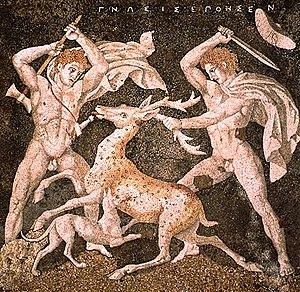
Pella est une ville antique de la plaine centrale de Macédoine, entre le Loudias et l'Axios, sur une colline surplombant dans l'Antiquité un lac marécageux : cette cité de peuplement mixte gréco-barbare passe sous le contrôle des rois téménides dès le début du Vᵉ siècle, mais ne sort de l'obscurité qu'en devenant leur résidence habituelle, à une époque où le royaume est en pleine expansion vers l'Est aux dépens des Thraces et de la Ligue chalcidienne. Elle devient ainsi la capitale du royaume de Macédoine à partir du début du IVᵉ siècle av. J.-C. en supplantant Aigéai, et conserve ce rôle à l'époque hellénistique, pour le royaume antigonide. La ville est mise à sac par les Romains en 168 av. J.-C., au terme de la troisième guerre de Macédoine. Elle entre alors dans un long déclin qu'une refondation coloniale sous Auguste ne parvient pas à enrayer. Les fouilles archéologiques du site ont révélé une ville organisée selon un plan hippodamien centré sur une vaste agora, dont les nombreux sanctuaires et les vastes demeures ornées de mosaïques témoignent de la prospérité.
Alexandre le Grand ou Alexandre III, né le 21 juillet 356 av. J.-C. à Pella et mort le 11 juin 323 av. J.-C. à Babylone, est un roi de Macédoine et l'un des personnages les plus célèbres de l'Antiquité. Fils de Philippe II, élève d'Aristote et roi de Macédoine à partir de 336, il devient l'un des plus grands conquérants de l'histoire en prenant possession de l'immense empire perse et en s'avançant jusqu'aux rives de l'Indus.
La Cynégétique — De la chasse au chien — est un traité technique de Xénophon portant principalement sur la chasse à pied de gibier à poil avec des chiens. Ceci du lièvre à la panthère, principalement avec des filets.
Le royaume de Macédoine est un État grec antique situé au nord de la Grèce antique, correspondant aujourd’hui principalement à la Macédoine grecque avant son expansion. Il s'étend sur la partie nord-est de la péninsule grecque, bordé par l'Épire à l'ouest, la Péonie au nord, la Thrace à l'est et la Thessalie au sud. Constitué en royaume à l'époque archaïque, il devient le royaume dominant de l'époque hellénistique.
La mosaïque byzantine, dont l’apogée se situe entre le VIᵉ siècle et le XVᵉ siècle, plonge ses racines dans une longue tradition venue de la Grèce antique et de Rome. À partir du IVᵉ siècle, les églises chrétiennes adoptèrent et adaptèrent cette tradition pour dépeindre des scènes de la vie religieuse et de la Bible, non plus sur les pavements de leurs édifices mais sur leurs murs et leurs plafonds. Les artistes byzantins devinrent renommés pour leur technique et leur inspiration, influençant ceux du royaume normand de Sicile au XIIᵉ siècle ainsi que ceux de Venise, de Rome et d’autres villes de l’ancienne Italie byzantine, de même que ceux de Russie, d’Ukraine et d’autres pays du monde orthodoxe. L’art de la mosaïque s’estompa au cours de la Renaissance quoique divers artistes comme Raphaël continuèrent à pratiquer les anciennes techniques. Hors de l’empire byzantin, ces techniques furent adoptées à la fois par des artistes juifs pour la décoration des synagogues et par des artistes musulmans pour celle des mosquées et des palais.
Le musée archéologique de Pella est situé dans la ville de Pella en Macédoine-Centrale dans le Nord de la Grèce. Ouvert en 2009, il est consacré à la ville antique de Pella. Il dépend de la XVIIᵉ Éphorie des Antiquités préhistoriques et classiques.
Alexandre le Grand qui bénéficie à travers l'histoire, les cultures et les religions d'une grande postérité, a été le sujet de très nombreuses œuvres d'art de l'Antiquité jusqu'à nos jours, faisant de lui l'une des principales figures politiques dans l'art occidental. La plupart des œuvres contemporaines ou originales ont disparu, même si de nombreuses copies ont été réalisées à l'époque romaine, particulièrement dans le domaine de la sculpture. Au Moyen Âge, dans la lignée du Roman d'Alexandre, l'épopée d'Alexandre s'incarnent dans de nombreuses publications littéraires pour devenir l'un des mythes les plus diffusés dans le temps et dans l'espace. À l'époque moderne, Alexandre est un thème privilégié dans la peinture. De nos jours il fait partie de la culture populaire en tant que sujet de romans historiques, de chansons ou de jeux vidéo.